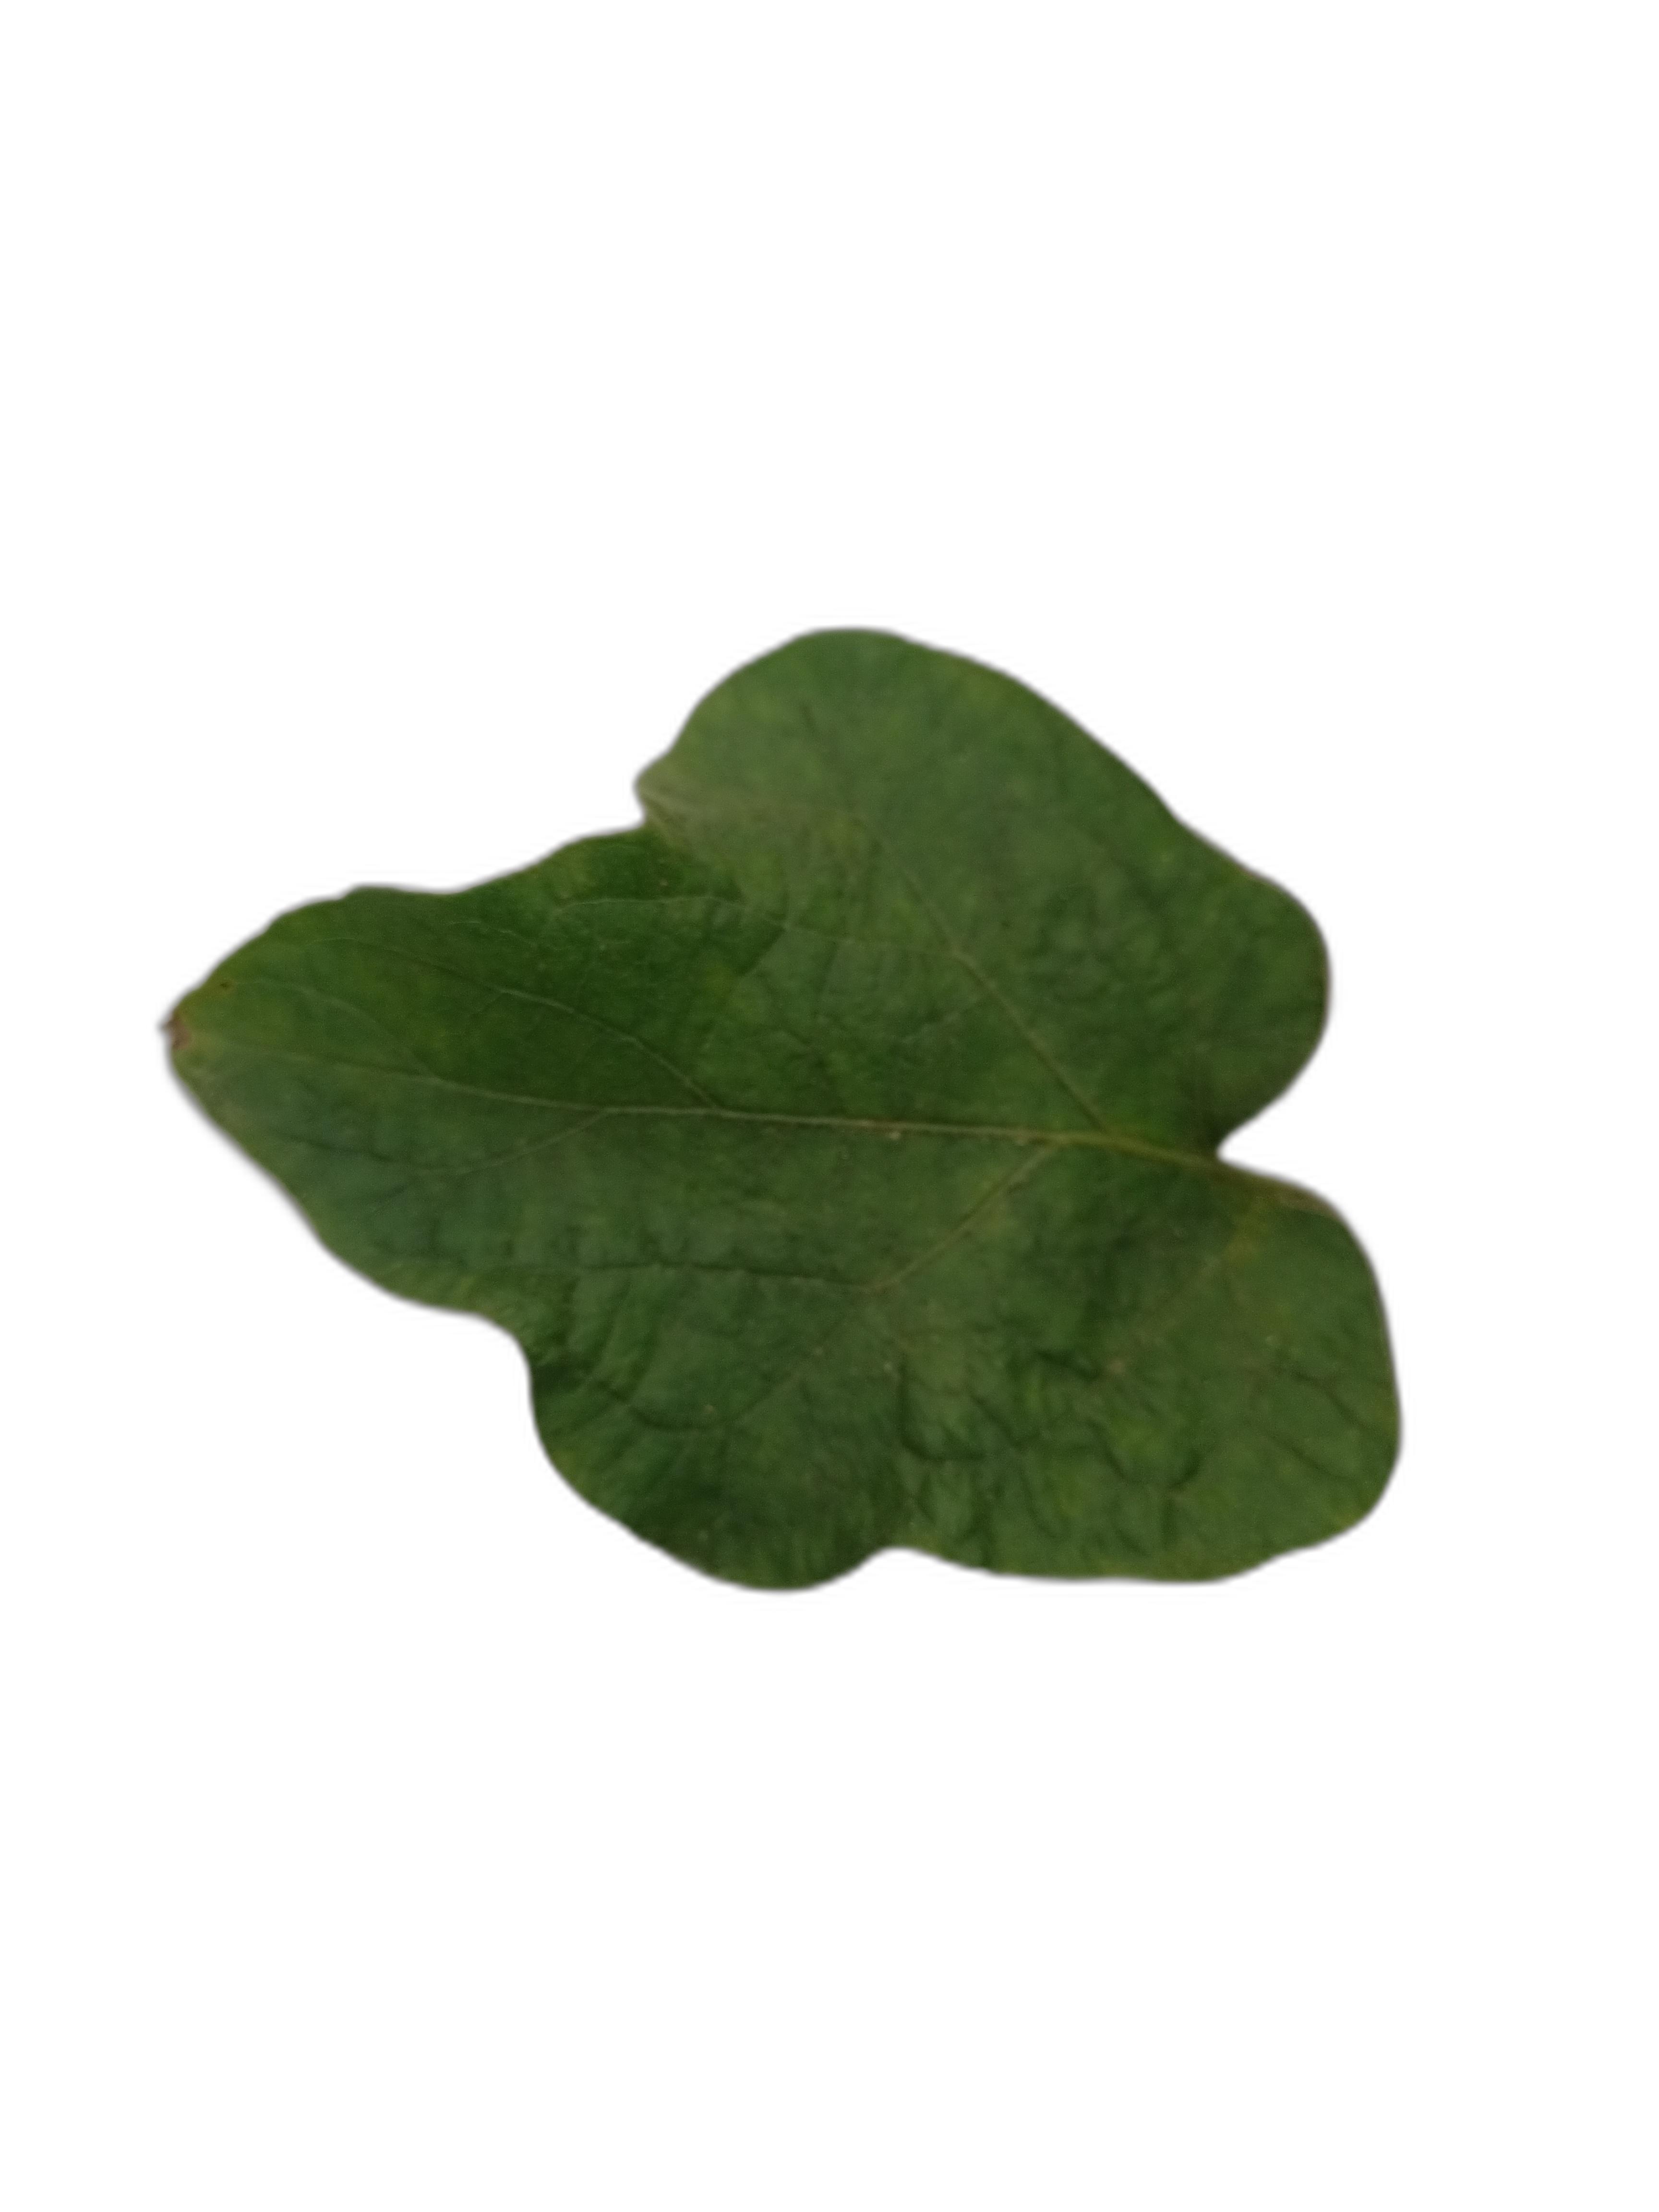
Label: Healthy Leaf